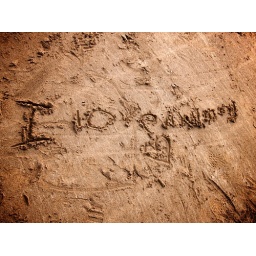
Mummy couldn't make it to the beach that day, so the boys had to tell her in the sand.